Peter Greste

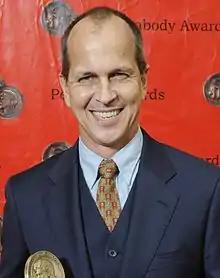
Greste in 2012 with his Peabody Award

Greste won a Peabody Award for a BBC documentary on Somalia in 2011. "Somalia: Land of Anarchy" was aired on "Panorama" in June 2011.